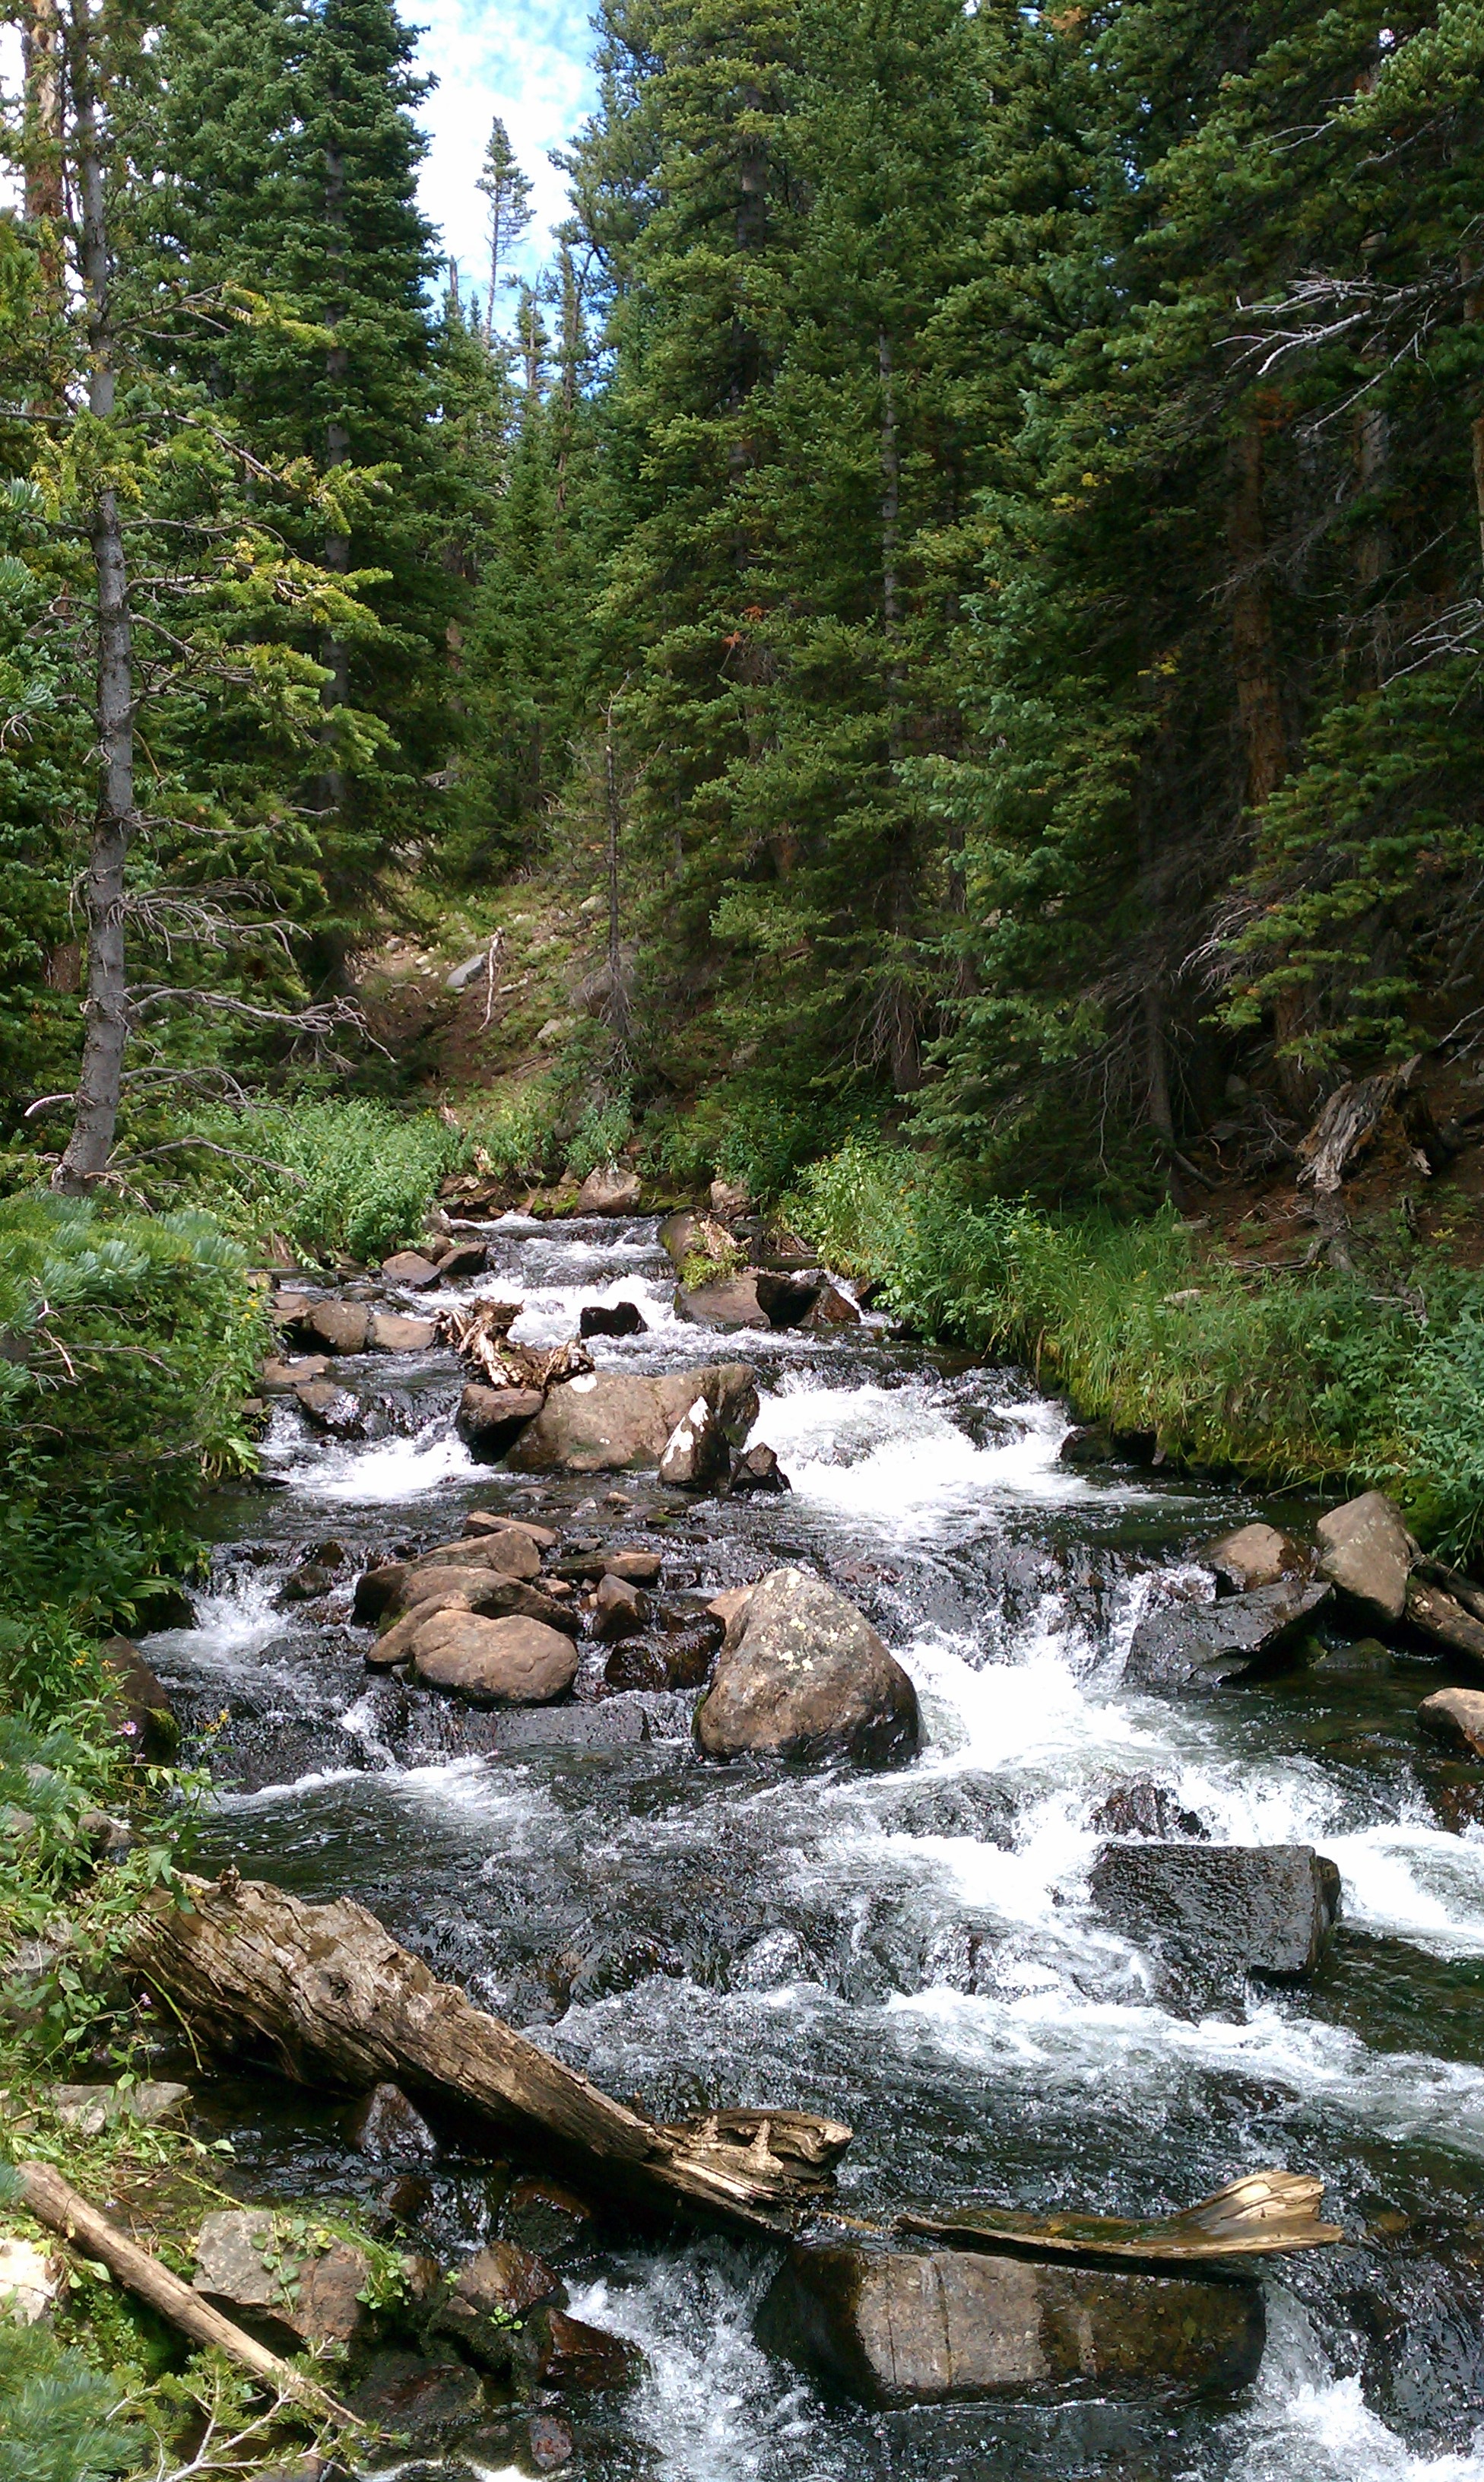
landscape, tree, forest, rock, waterfall, creek, wilderness, mountain, trail, leaf, river, valley, stream, spring, green, autumn, rapid, body of water, ravine, woodland, water feature, ecosystem, watercourse, streams, landform, state park, forest landscape, mountainous landforms